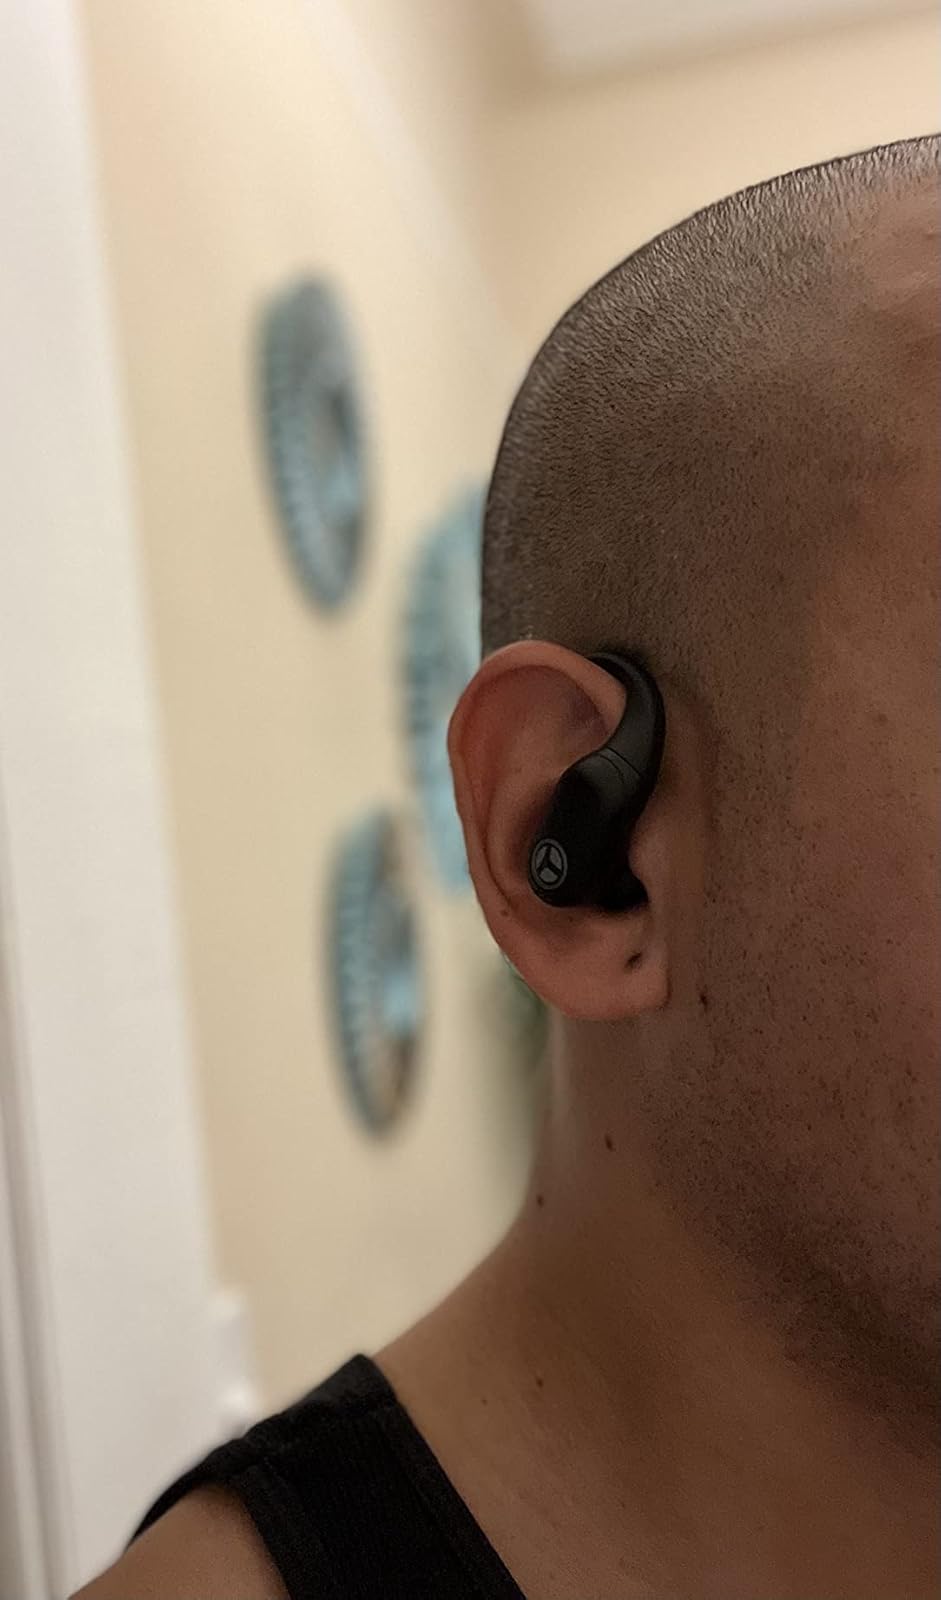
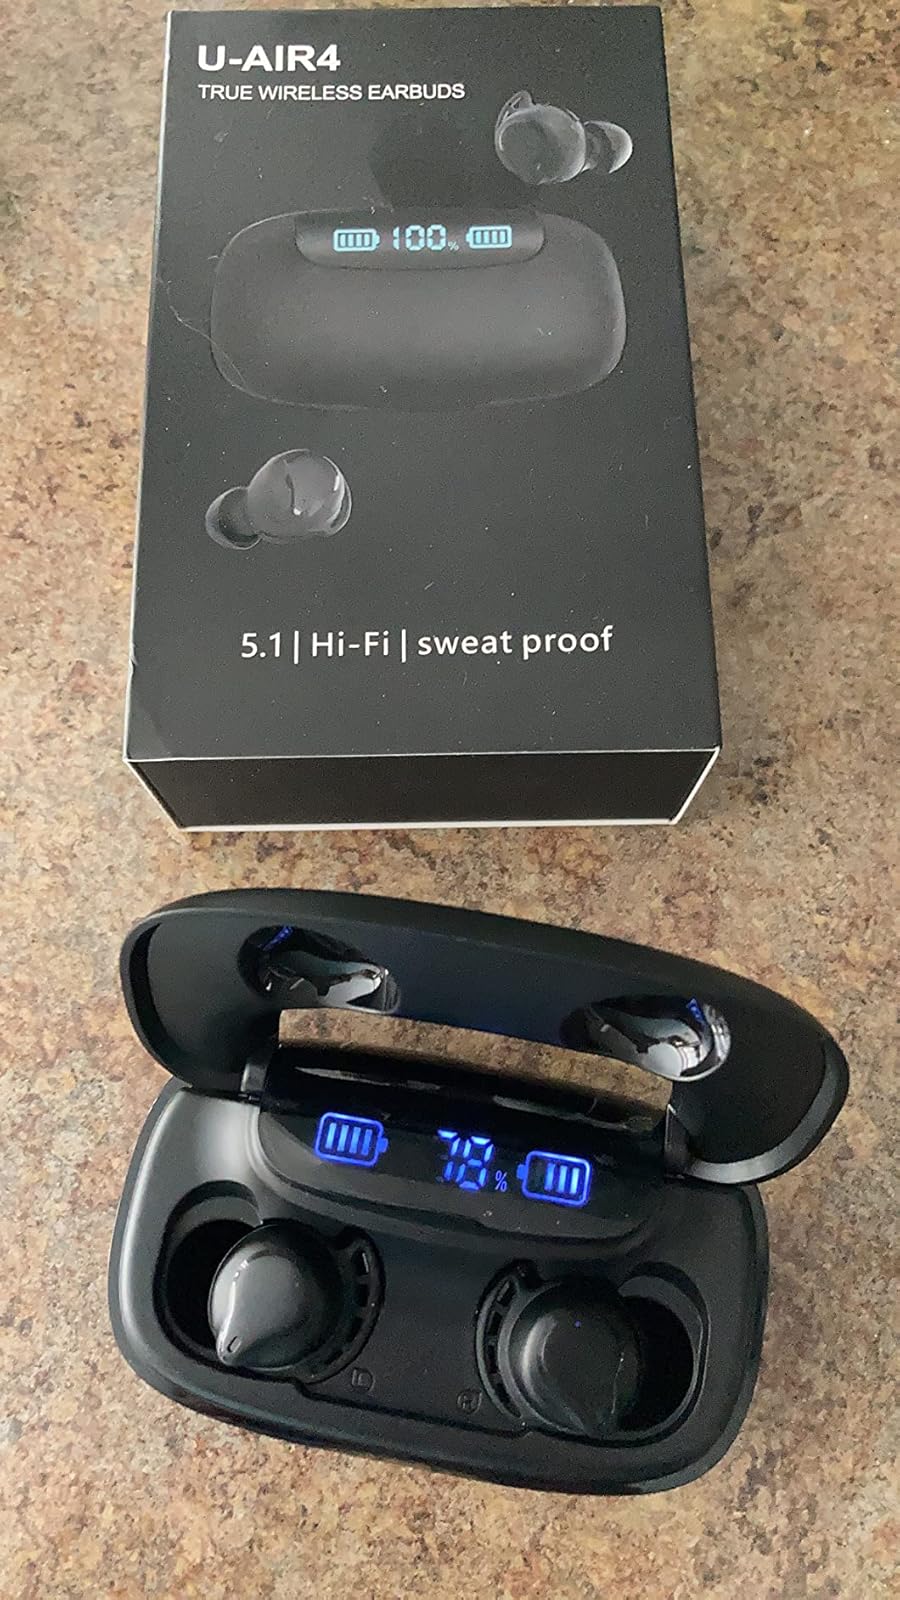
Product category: earbuds
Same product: no